Florence (video game)

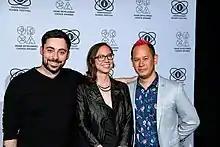
From left to right: "Florence" composer Kevin Penkin, producer Kamina Vincent and creative director Ken Wong at the 2019 Game Developers Choice Awards

The game was a runner-up for "Best Moment or Sequence" with "Trying to Piece the Relationship Back Together" in "Giant Bomb"s Game of the Year Awards 2018. "Polygon" named the game among the decade's best.